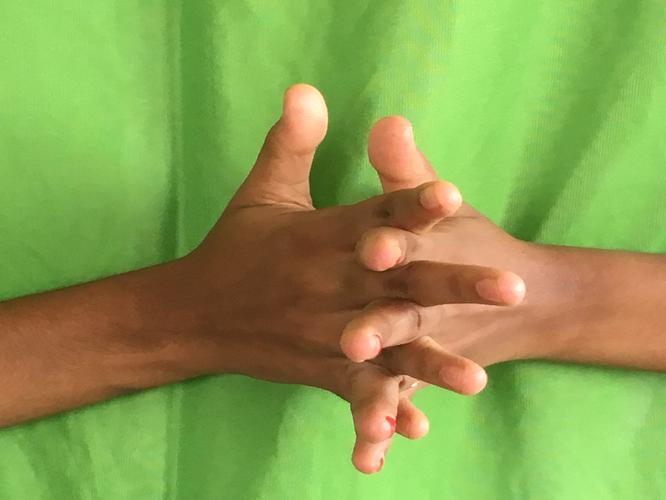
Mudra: Karkatta
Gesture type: double_hand